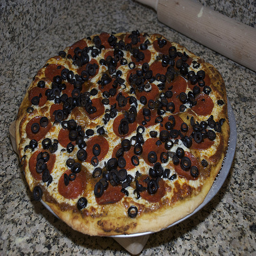
There is a pizza with pepperoni and anchovies.
A freshly cooked pizza is cooling on a pan.
An uncut pepperoni pizza with olives on a tray.
A pizza with olives, pepperoni and cheese is displayed.
A pizza with olives sitting on a counter